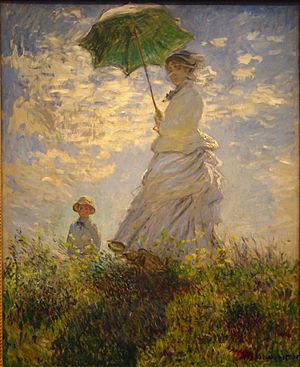
La deuxième exposition des impressionnistes, organisée par Paul Durand-Ruel, s'est tenue du 30 mars au 30 avril 1876 à Paris dans la galerie Durand-Ruel, 11, rue Le Peletier, et a rassemblé 252 œuvres réalisées par dix-neuf peintres impressionnistes.
Paul Mellon est un entrepreneur, philanthrope et mécène américain.
Le bronzage est le phénomène par lequel la peau prend une couleur plus foncée en réaction à l'exposition à un rayonnement ultraviolet d'origine naturelle ou artificielle. Alors qu'une exposition modérée au soleil peut être bénéfique pour la santé, le bronzage, qui est dû à la production de mélanine par l'épiderme, traduit un mécanisme de défense naturelle en réponse à un excès de rayonnement, lequel peut avoir un effet délétère sur l'ADN des cellules. En effet, une surexposition à ces rayonnements, y compris artificiels, peut engendrer des brûlures et à long terme favoriser l'apparition d'un cancer de la peau. Pour une exposition prolongée, l'utilisation de crème solaire filtrant les rayons UV s'avère donc indispensable.